Italian settlers in Libya

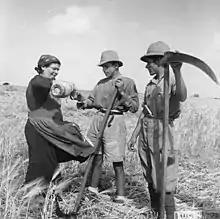
Italian soldiers with colonists in Libya, 1942.

In 1938 20,000 Italian colonists settled in coastal Libya. Italian authorities created 26 new agricultural villages for them: Olivetti, Bianchi, Giordani, Micca, Tazzoli, Breviglieri, Marconi, Garabulli, Crispi, Corradini, Garibaldi, Littoriano, Castel Benito, Filzi, Baracca, Maddalena, Aro, Oberdan, D’Annunzio, Razza, Mameli, Battisti, Berta, Luigi di Savoia and Gioda.